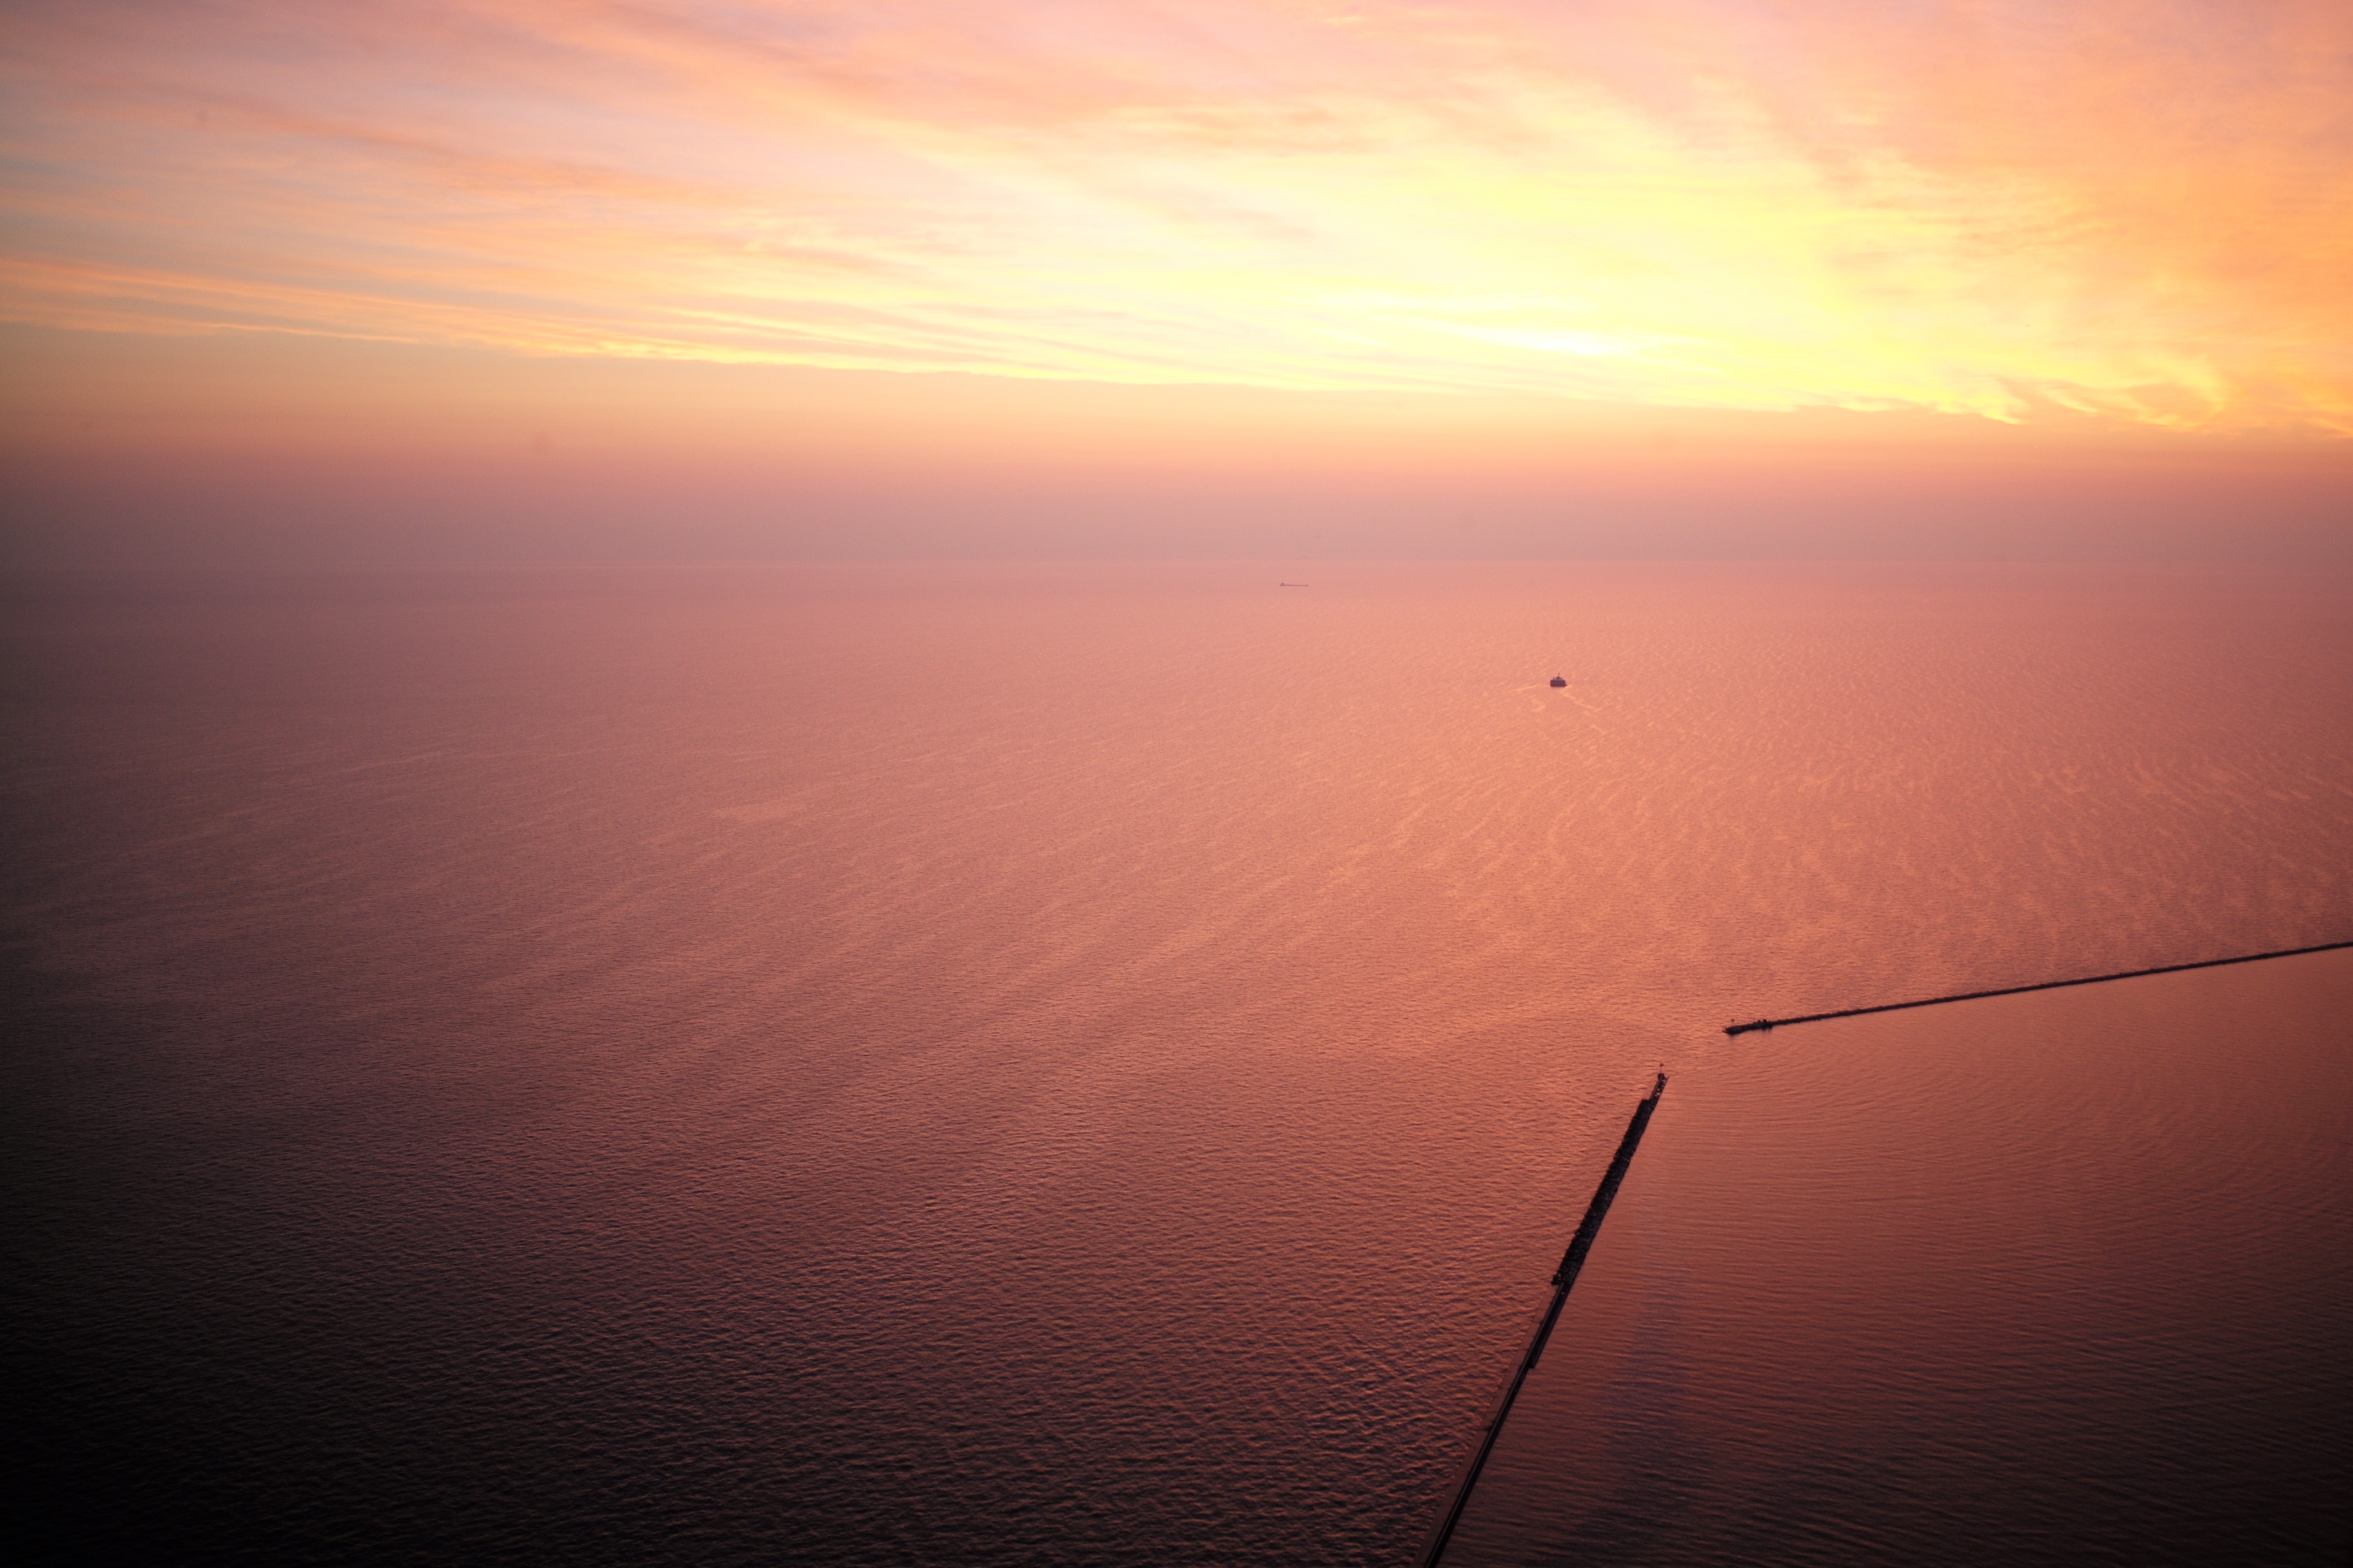
sea, coast, ocean, horizon, open, cloud, sky, sun, sunrise, sunset, sunlight, morning, window, lake, building, dawn, atmosphere, travel, dusk, evening, reflection, red, usa, chicago, m, illinois, 28mm, center, f2, michigan, leica, 240, summicron, asph, johnhancock, breakwater, skyscarper, afterglow, atmospheric phenomenon